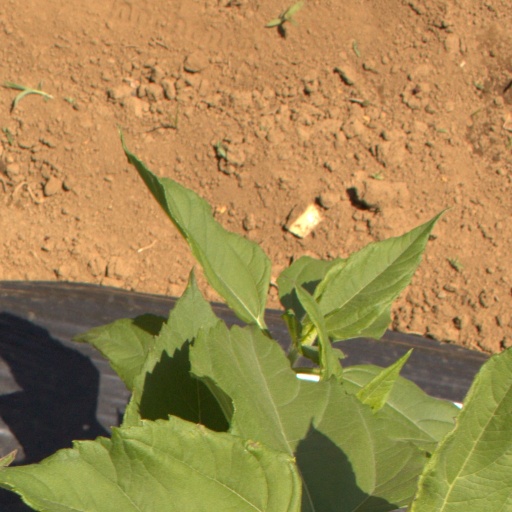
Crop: Jerusalem artichoke